Bouquet Reservoir

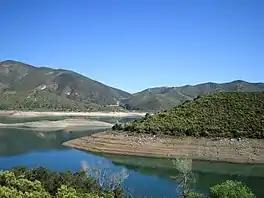

Bouquet Reservoir is an artificial lake in the Angeles National Forest of Los Angeles County, California about west from Palmdale.